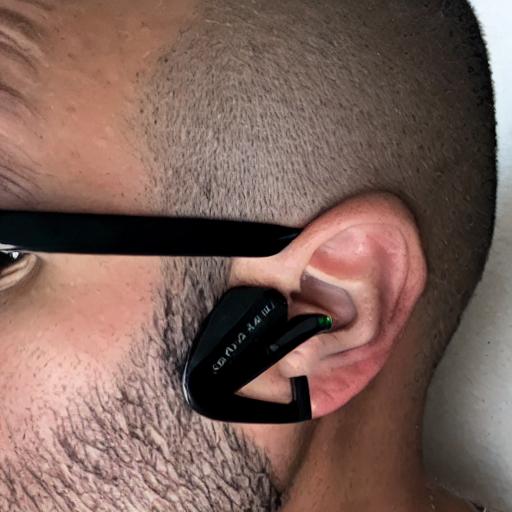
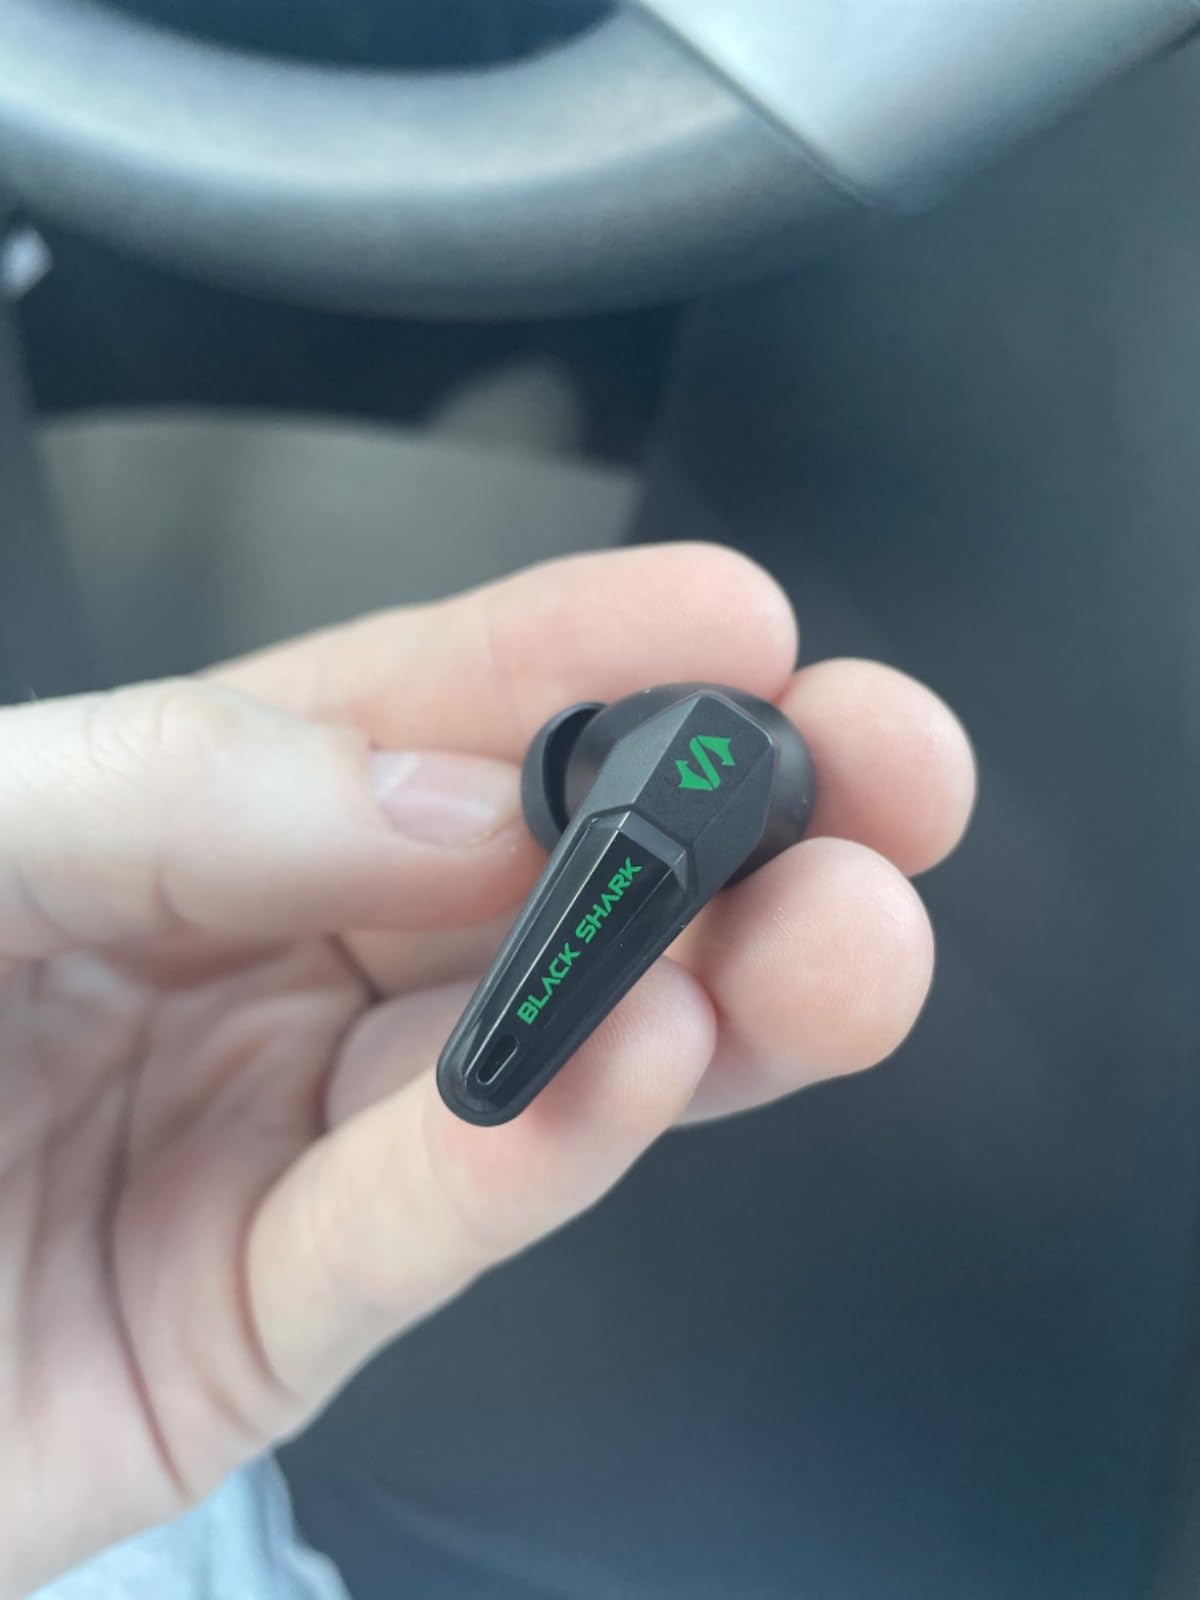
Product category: earbuds
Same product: no